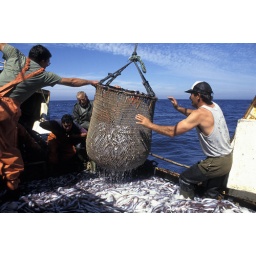
Fishermen pull in whiting fish catch on trawler in the Atlantic off the coast of Galicia, Spain